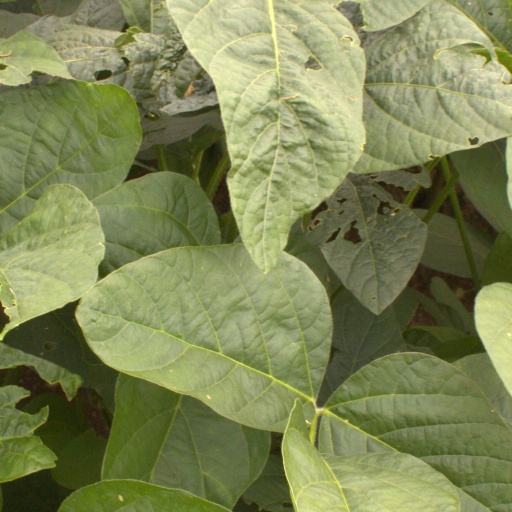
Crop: soybean